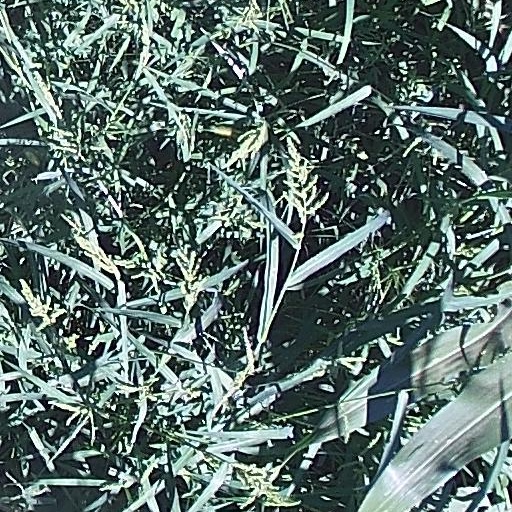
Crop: maize; corn